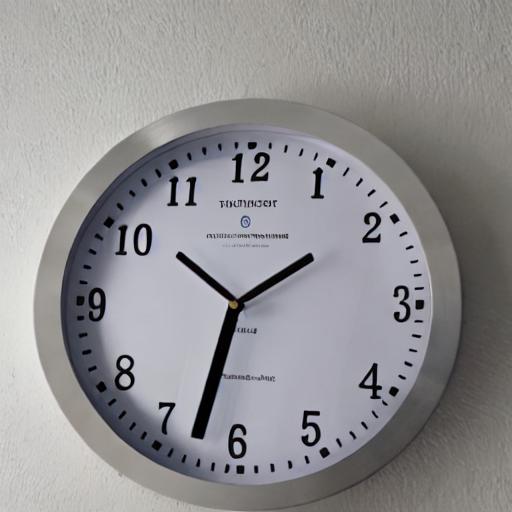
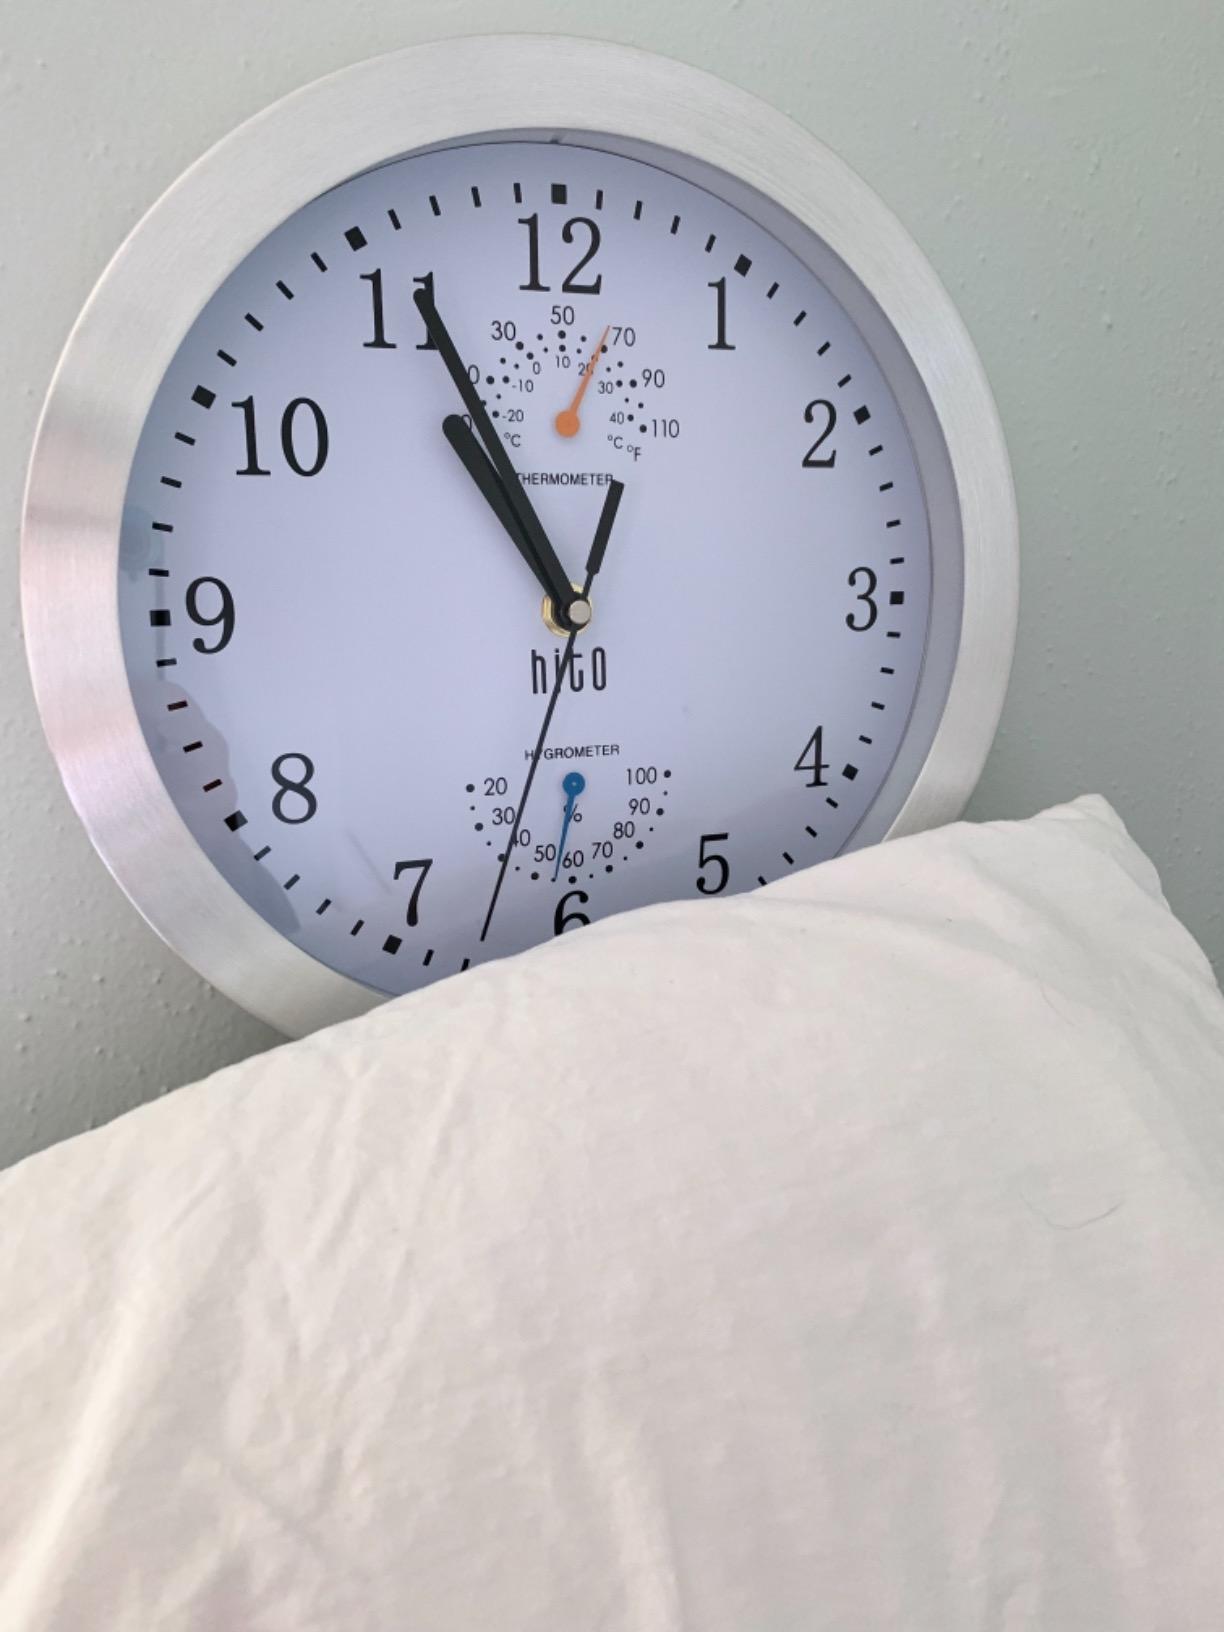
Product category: clock
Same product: no